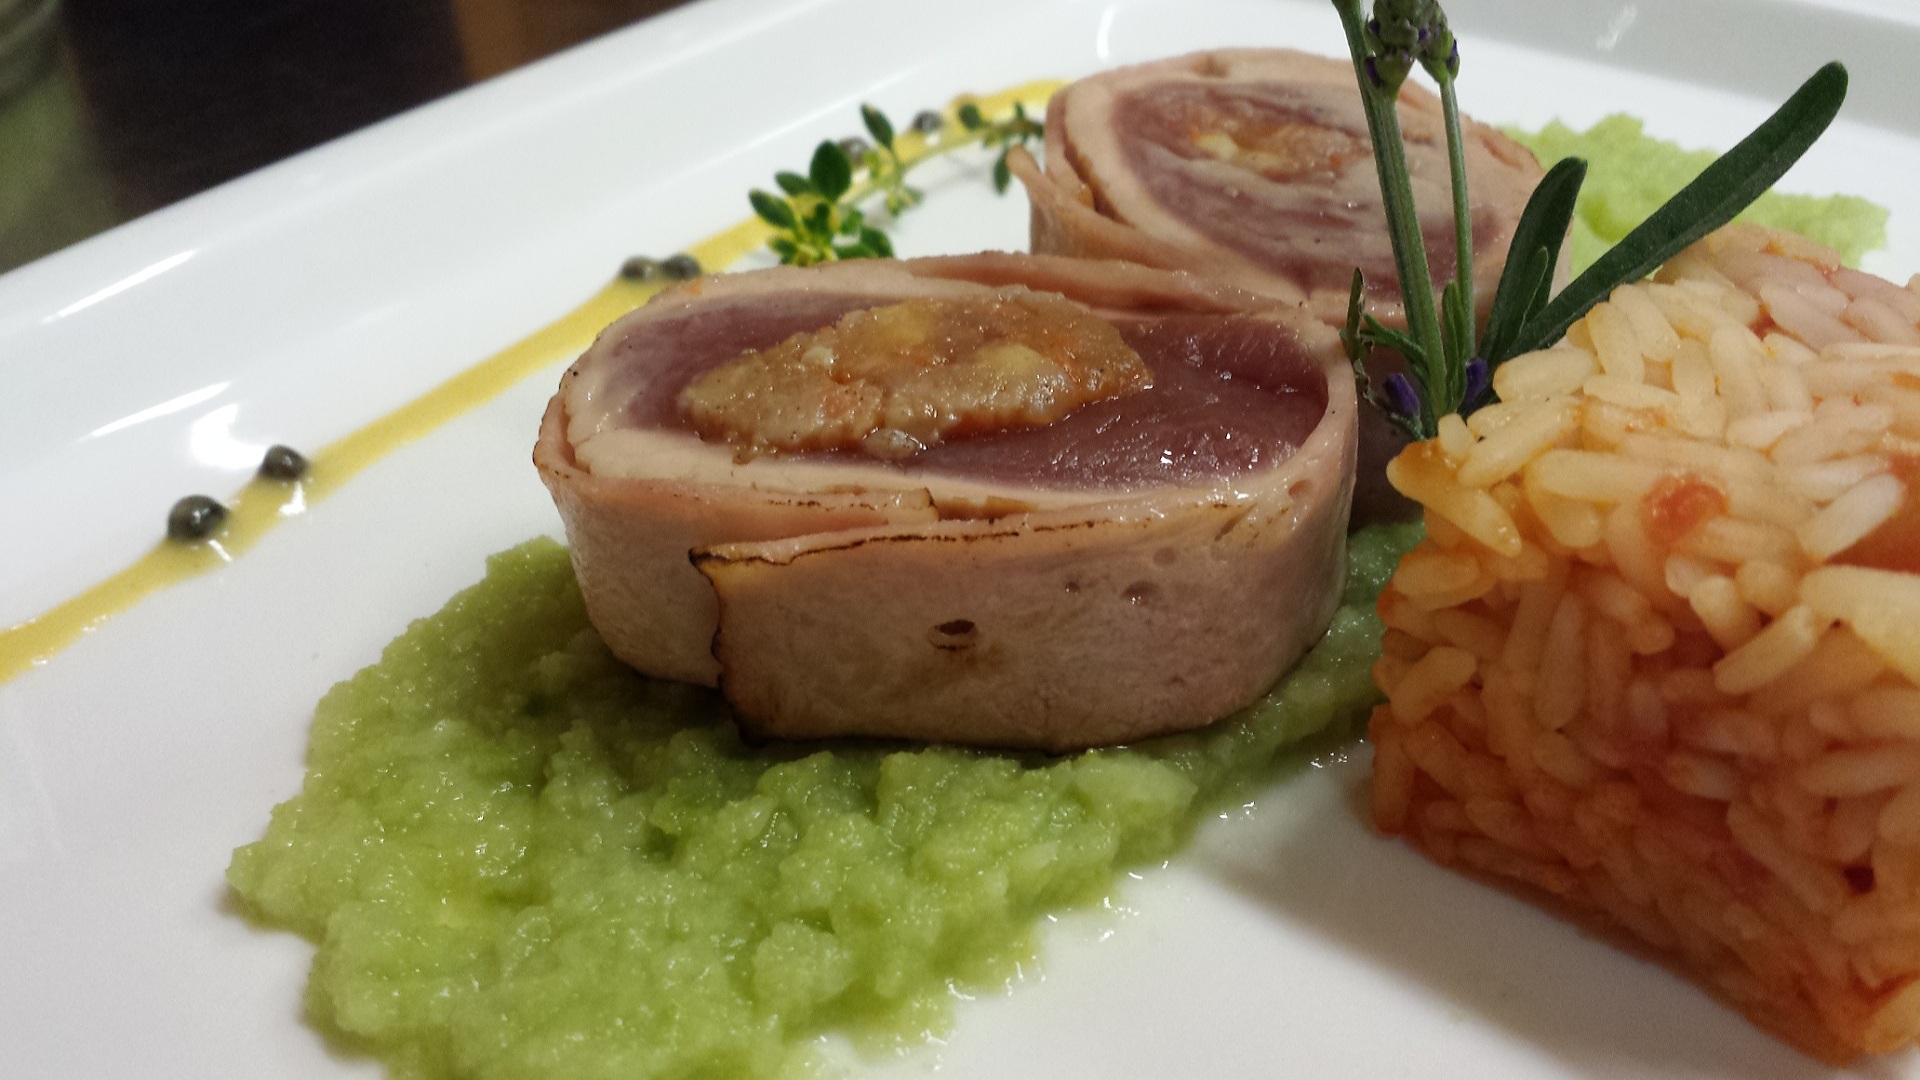
dish, meal, food, fish, meat, lunch, cuisine, rice, calf, asian food, virgin